Landon Ferraro

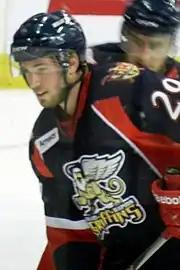
Ferraro in 2012.

On November 2, 2010, Ferraro signed a three-year entry-level contract with the Detroit Red Wings. Following the 2010 WHL Playoffs, Ferraro made his professional debut for the Grand Rapids Griffins of the American Hockey League (AHL) on April 9, 2010, in a game against the Lake Erie Monsters.